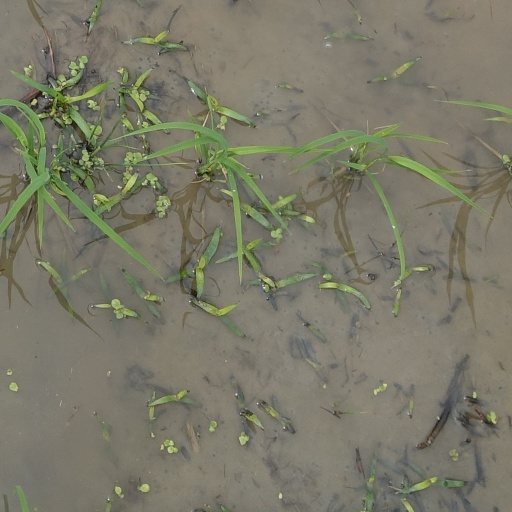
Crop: rice